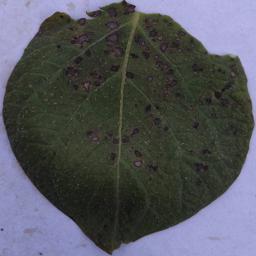
Etiqueta: Tizon_Temprano